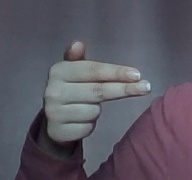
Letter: ghain